Pixies (band)

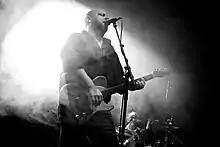
Founding member and principal songwriter Black Francis

Guitarist Joey Santiago and songwriter Black Francis (born Charles Michael Kittridge Thompson IV) met in 1984 when they lived next to each other in a suite while attending the University of Massachusetts Amherst. Although Santiago was worried about distractions, he noticed Francis played music and the pair began to jam together. Francis embarked on a student exchange trip to Puerto Rico to study Spanish. After six months, he returned to Amherst and dropped out of the university. Francis and Santiago spent the year working in a Boston-area warehouse, with Francis composing songs on his acoustic guitar and writing lyrics on the subway train.